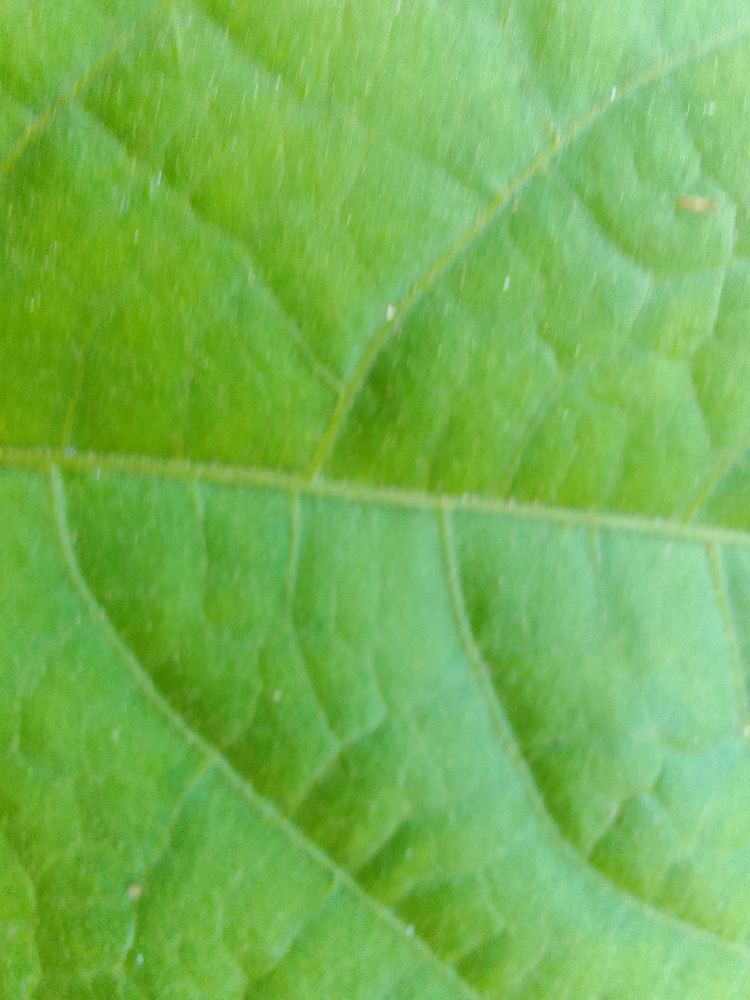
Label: healthy